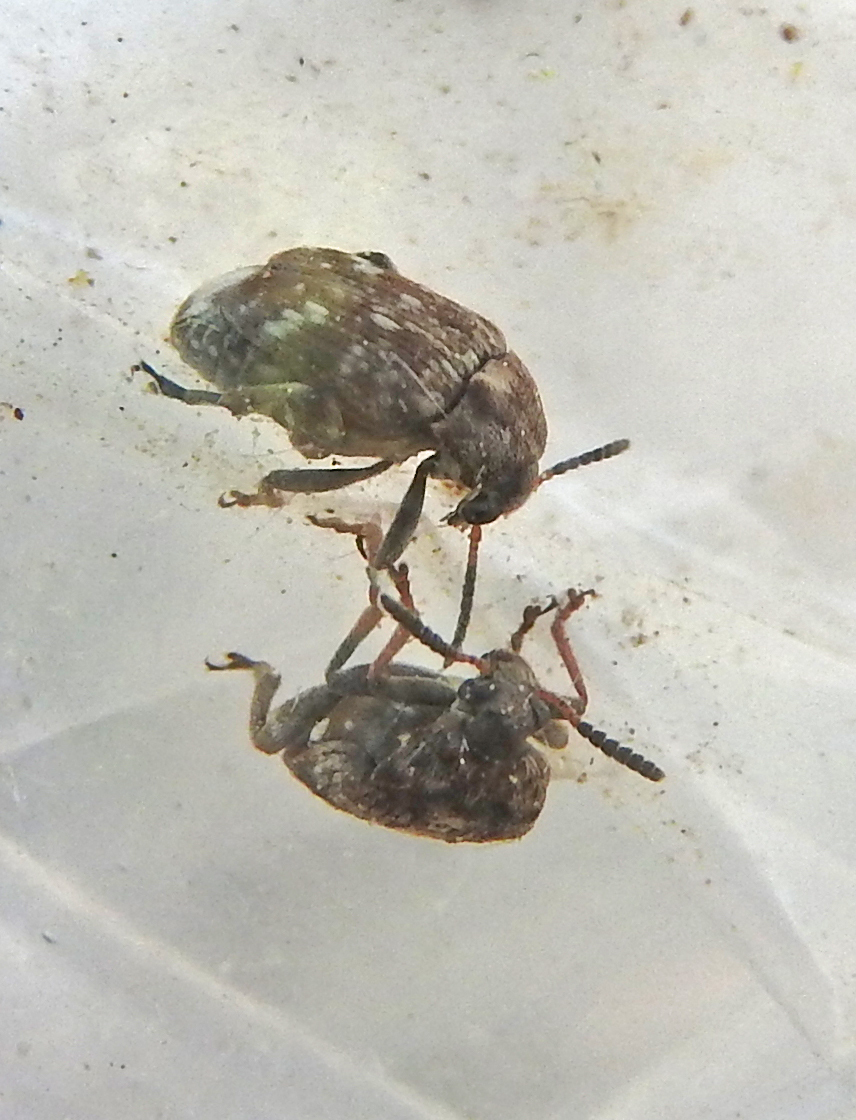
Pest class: pea_weevil